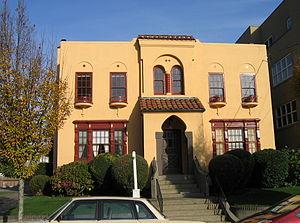
Le Quadruplex de Francis Marion Stokes est un bâtiment historique situé dans le quartier Nord-Ouest de Portland aux États-Unis. 'Quadruplex' signifie, dans ce contexte, un immeuble résidentiel comprenant quatre appartements.